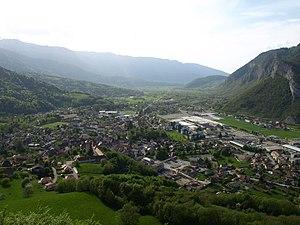
La ville de Faverges en Haute-Savoie, vue depuis le Crêt de Chambellon.
Le pays ou vallée de Faverges est une petite région naturelle située au sud du lac d'Annecy. Il est constitué d'une vallée entourée du massif des Bauges, à l'ouest, et de la fin de la chaîne des Aravis à l'est. Le pays de Faverges, est un pays savoyard, faisant partie du canton de Faverges, 2ᵉ circonscription de Haute-Savoie, arrondissement d'Annecy, département de Haute-Savoie, région Auvergne-Rhône-Alpes.
Faverges-Seythenex est une commune française située dans le département de la Haute-Savoie, en région Auvergne-Rhône-Alpes, créée le 1ᵉʳ janvier 2016.
Faverges est une ancienne commune française située dans le Sud du département de la Haute-Savoie en région Auvergne-Rhône-Alpes. Centre urbain de la communauté de communes du pays de Faverges, la commune comptait 6 968 habitants en 2013, ce qui en fait la dix-neuvième ville haut-savoyarde. La commune se situe en amont du lac d'Annecy, dans la vallée de Faverges, passage naturel entre la cluse d'Annecy et la combe de Savoie.